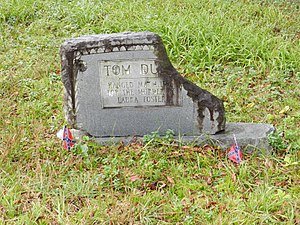
Tom Dooley / Tiden efter henrettelsen
Tom Dooleys gravsten er blevet ødelagt af souvenirsamlende turister og der er lukket for adgang til den. Årstallet for henrettelsen er angivet forkert.
Tom Dooley var soldat i den amerikanske borgerkrig. Han var egentlig døbt Thomas C. Dula. Den 1. maj 1868 blev han hængt i Statesville, i Iredell County i North Carolina, USA for mordet på Laura Foster to år tidligere. Sagen vakte stor opmærksomhed og blev omtalt i aviser så langt væk som New York City.